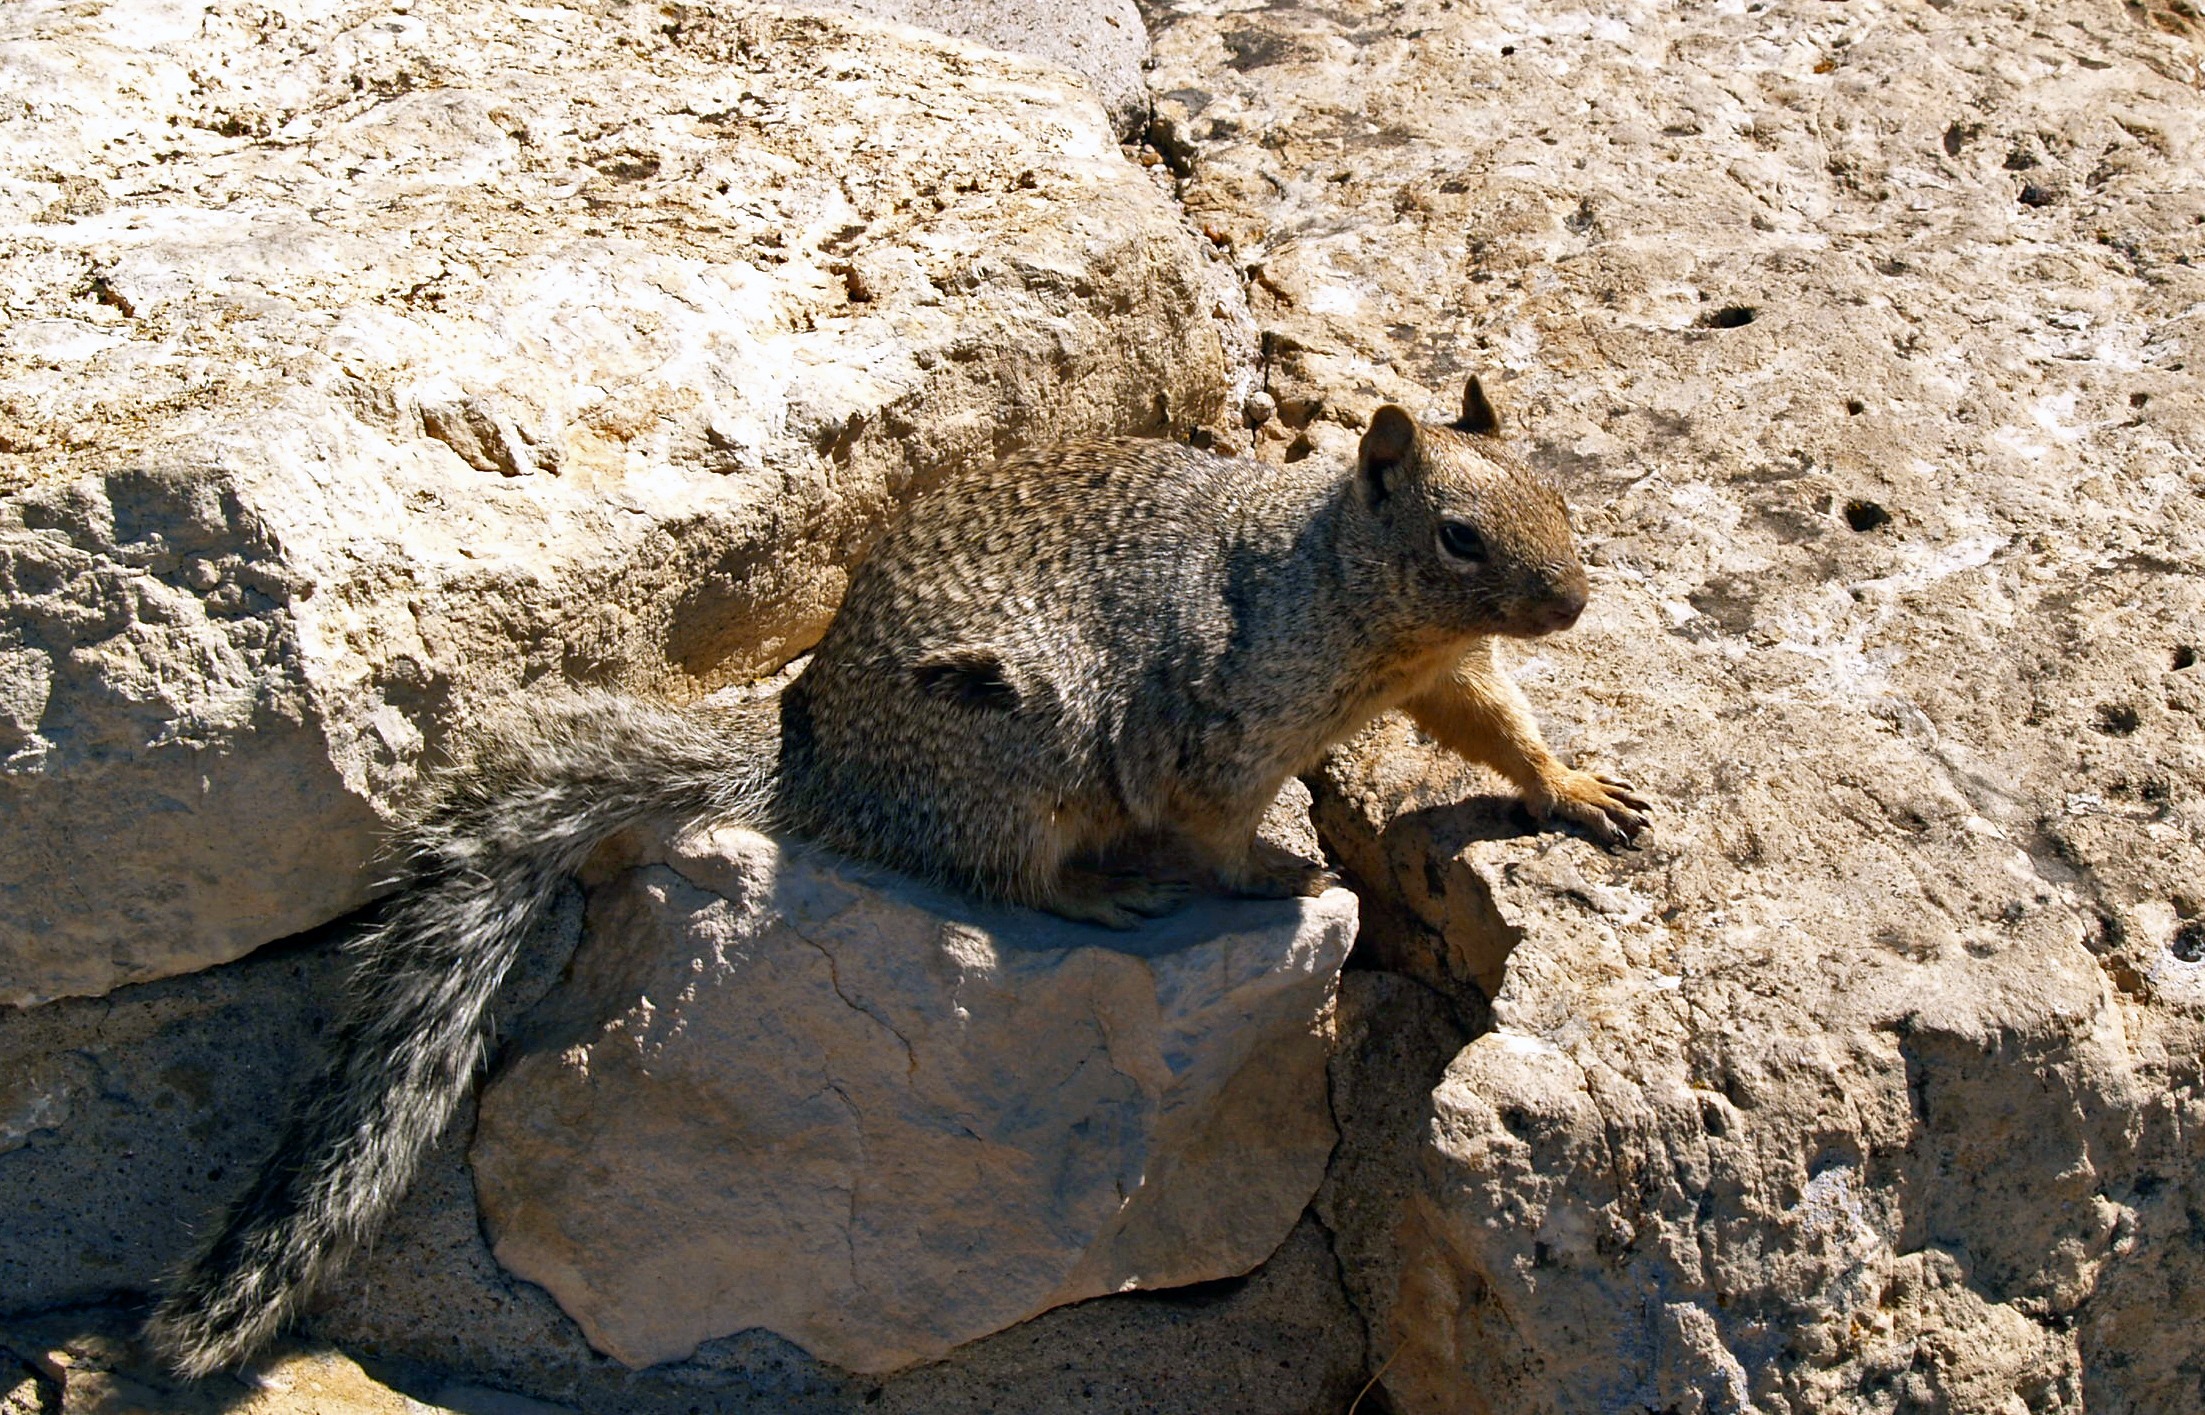
nature, animal, wildlife, zoo, mammal, squirrel, rodent, fauna, vertebrate, pretty, gopher, groundhog